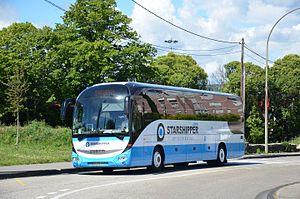
Iveco Magelys de la compagnie de transport par autocar longue Starshipper, à Valence.
L'usine Iveco Bus Annonay, assemble des Autobus et Autocars de tourisme.
Starshipper est un ancien réseau de lignes d'autocars longue distance en France.
Les véhicules d'Iveco Bus font partie du groupe Iveco faisant lui-même partie de la holding CNH Industrial.